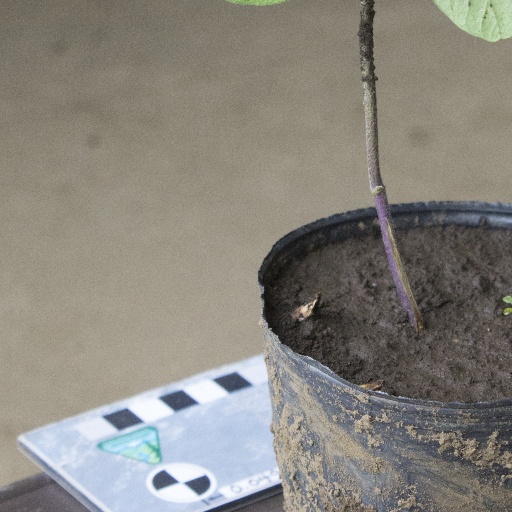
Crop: soybean